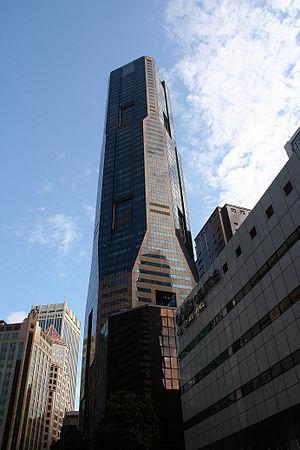
Depuis la construction du Shaw Centre en 1958, environ 560 gratte-ciel ont été construits à Singapour.